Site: brandenburg
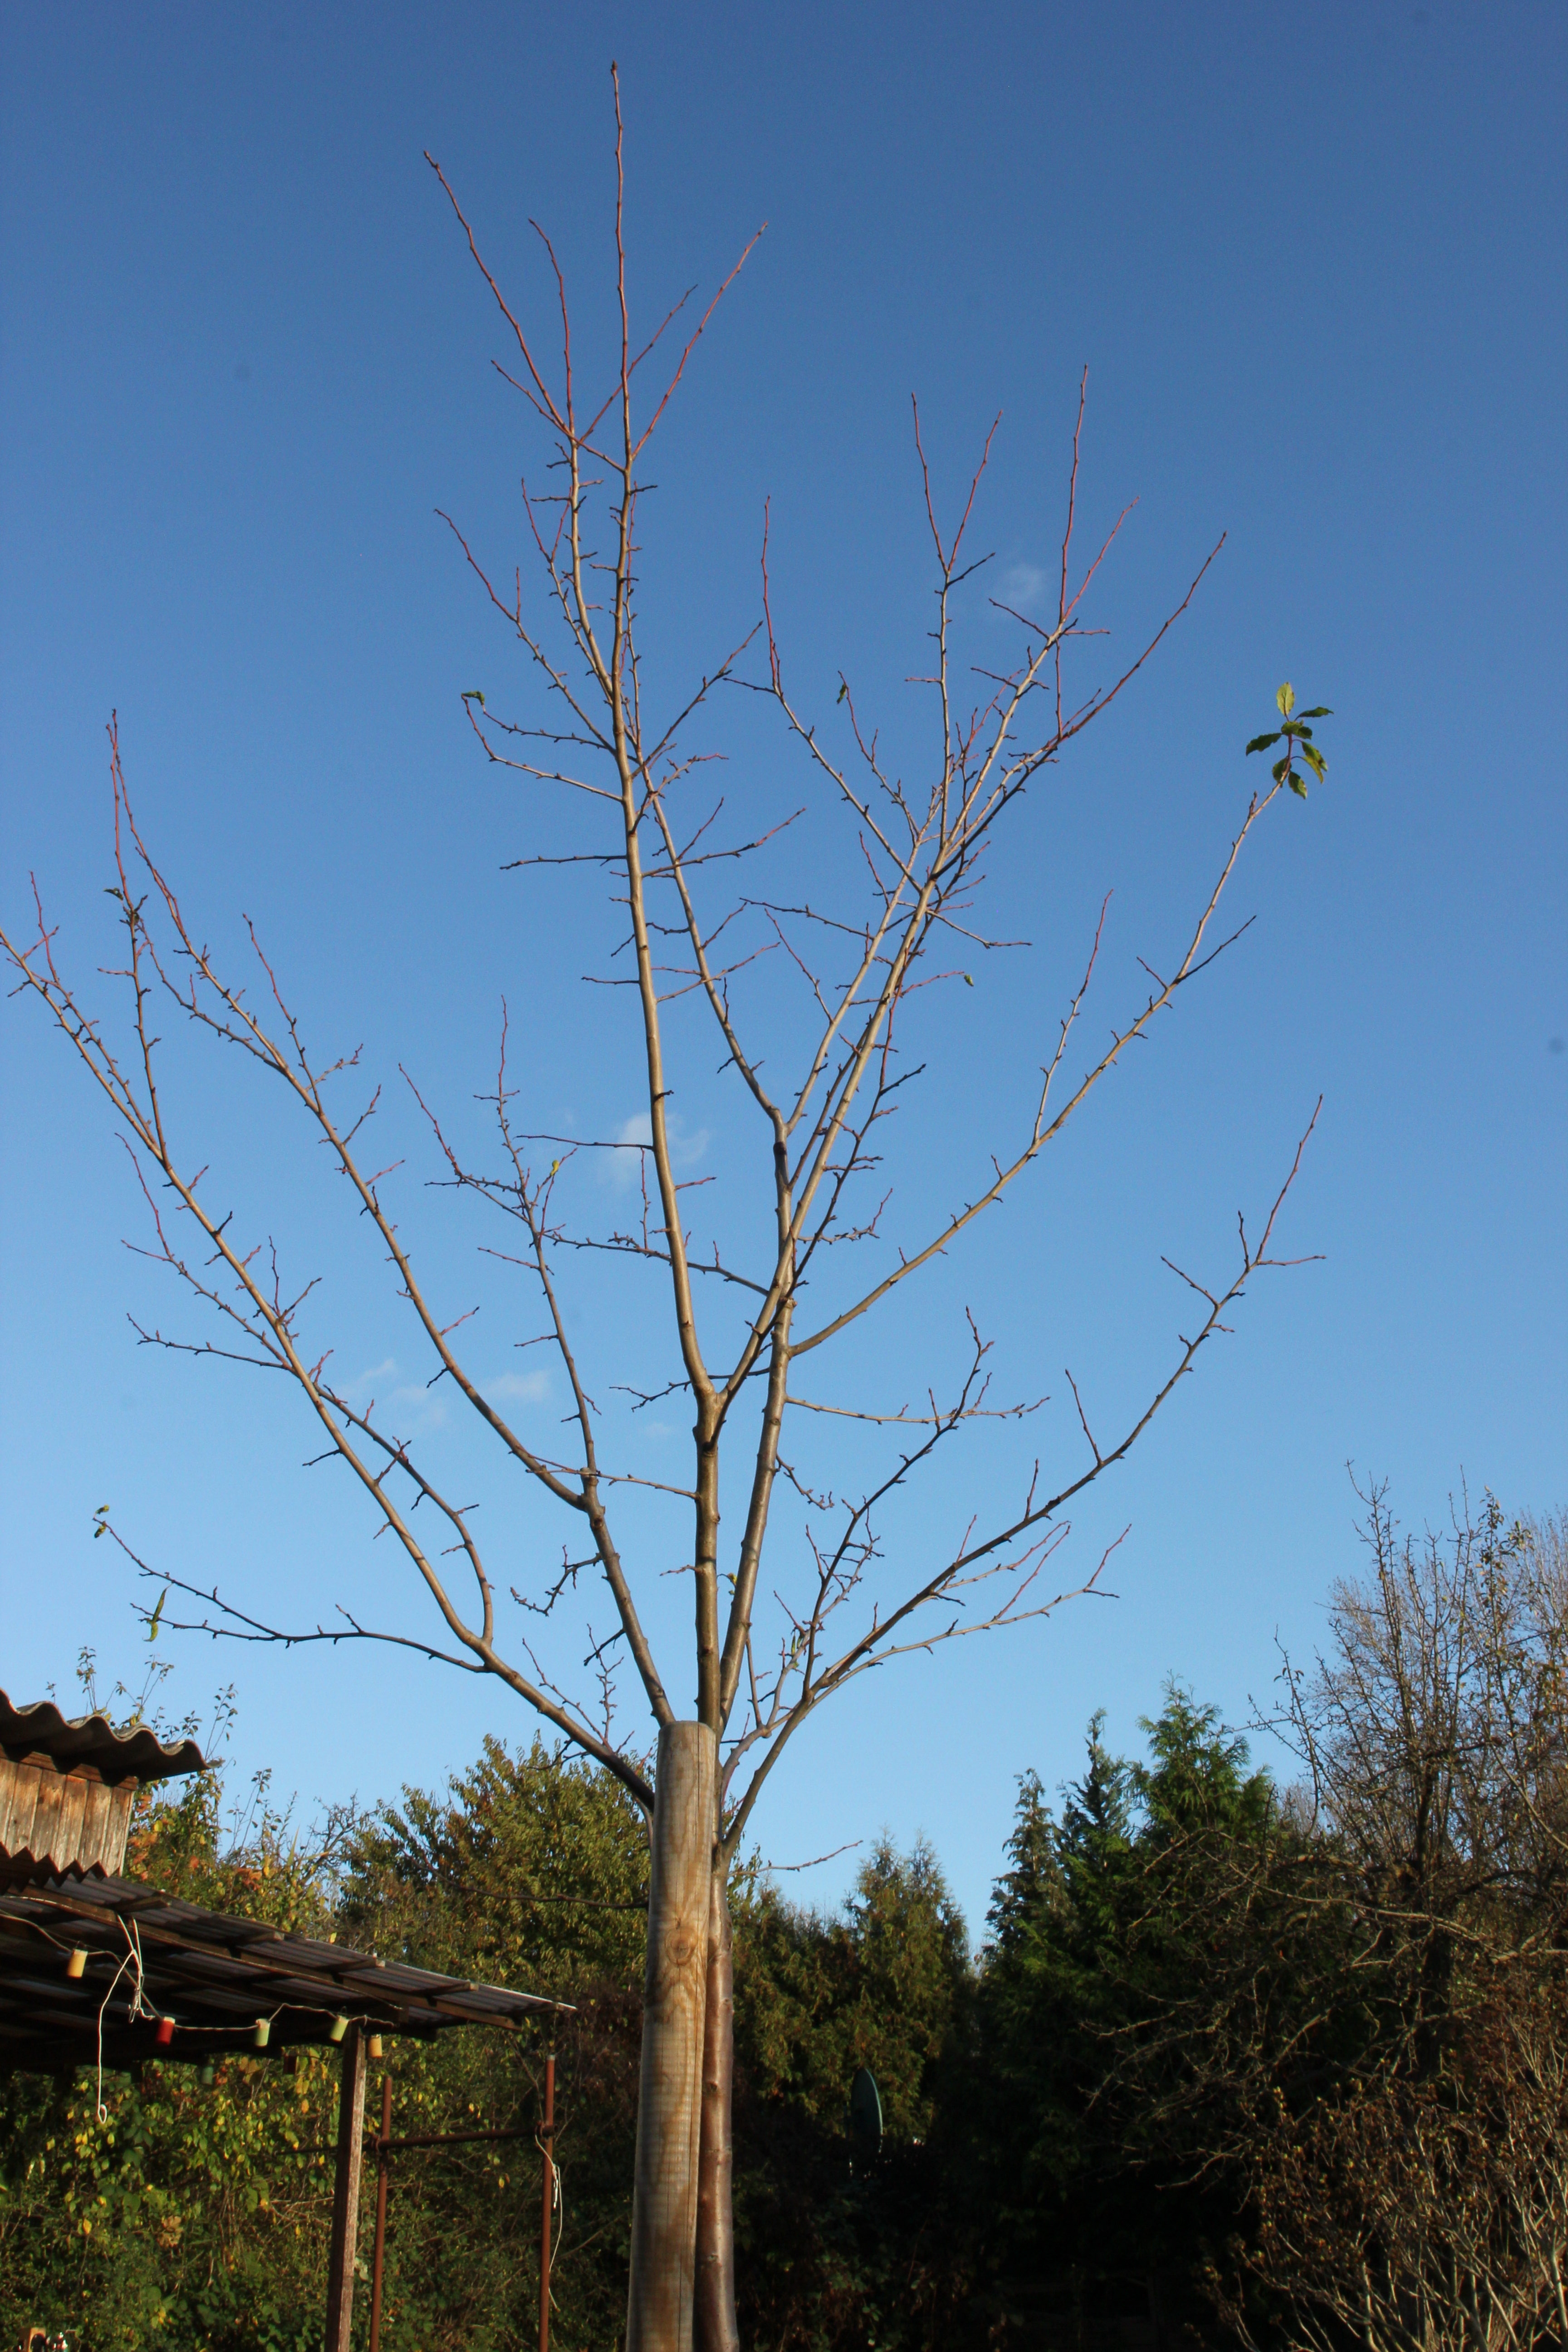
Growth stage (BBCH 91): Senescence, beginning of dormancy